Cereal

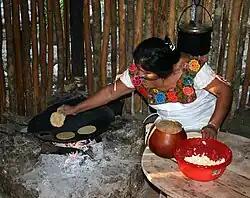
An indigenous Mexican woman prepares maize tortillas, 2013

In the tropics, warm-season cereals can be grown at any time of the year. In temperate zones, these cereals can only be grown when there is no frost. Most cereals are planted in tilled soils, which reduces weeds and breaks up the surface of a field. Most cereals need regular water in the early part of their life cycle. Rice is commonly grown in flooded fields, though some strains are grown on dry land. Other warm climate cereals, such as sorghum, are adapted to arid conditions.